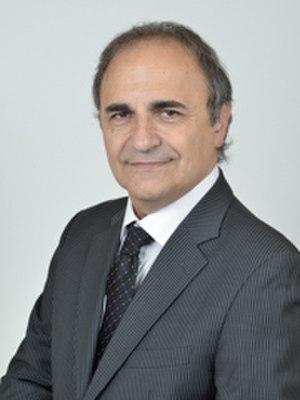
Ricardo Antonio Merlo est un homme politique italien, leader du Movimento Associativo Italiani all'Estero, député de 2006 à 2018.